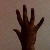
The image shows a hand gesture representing the number 5 in Indian Sign Language.